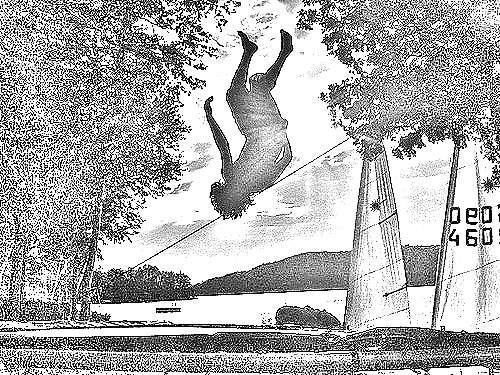
Portrait style: Sketch Portrait